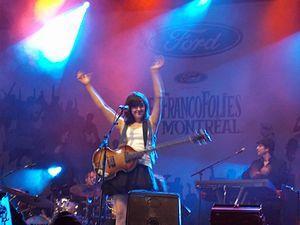
Marie-Pierre Arthur apparaissant dans le spectacle de Damien Robitaille aux FrancoFolies de Montréal 2011
Marie-Pierre Fournier, dite Marie-Pierre Arthur, née en 1978 à Grande-Vallée au Québec est une bassiste, chanteuse et compositrice.
Grande-Vallée est une municipalité du Québec située dans la municipalité régionale de comté de La Côte-de-Gaspé et dans la région administrative de la Gaspésie–Îles-de-la-Madeleine. En plus du village de Grande-Vallée en tant que tel, la municipalité comprend deux hameaux : Grande-Vallée-des-Monts et Anse-à-Mercier.